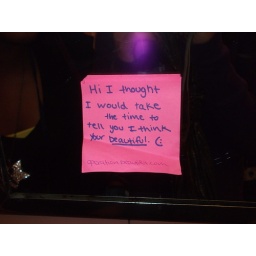
This was on the mirror in the girls bathroom today! I thought it was so adorable.